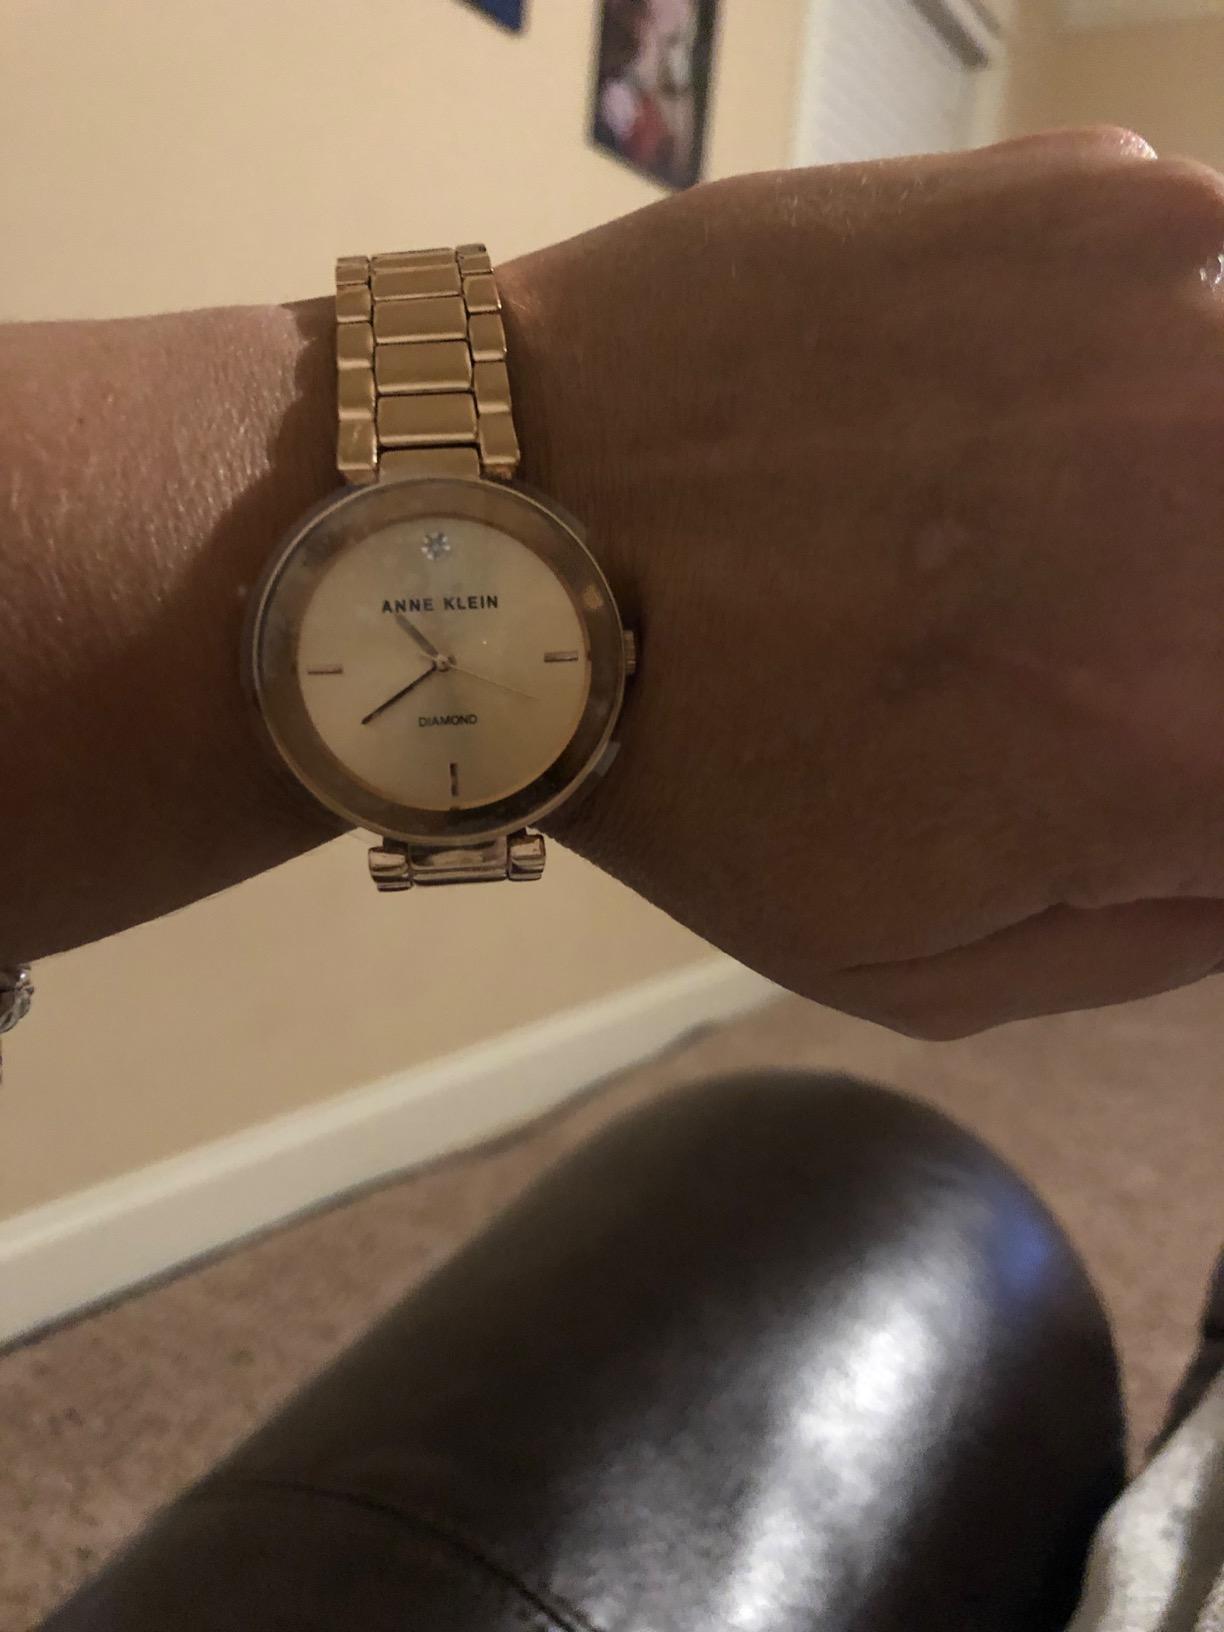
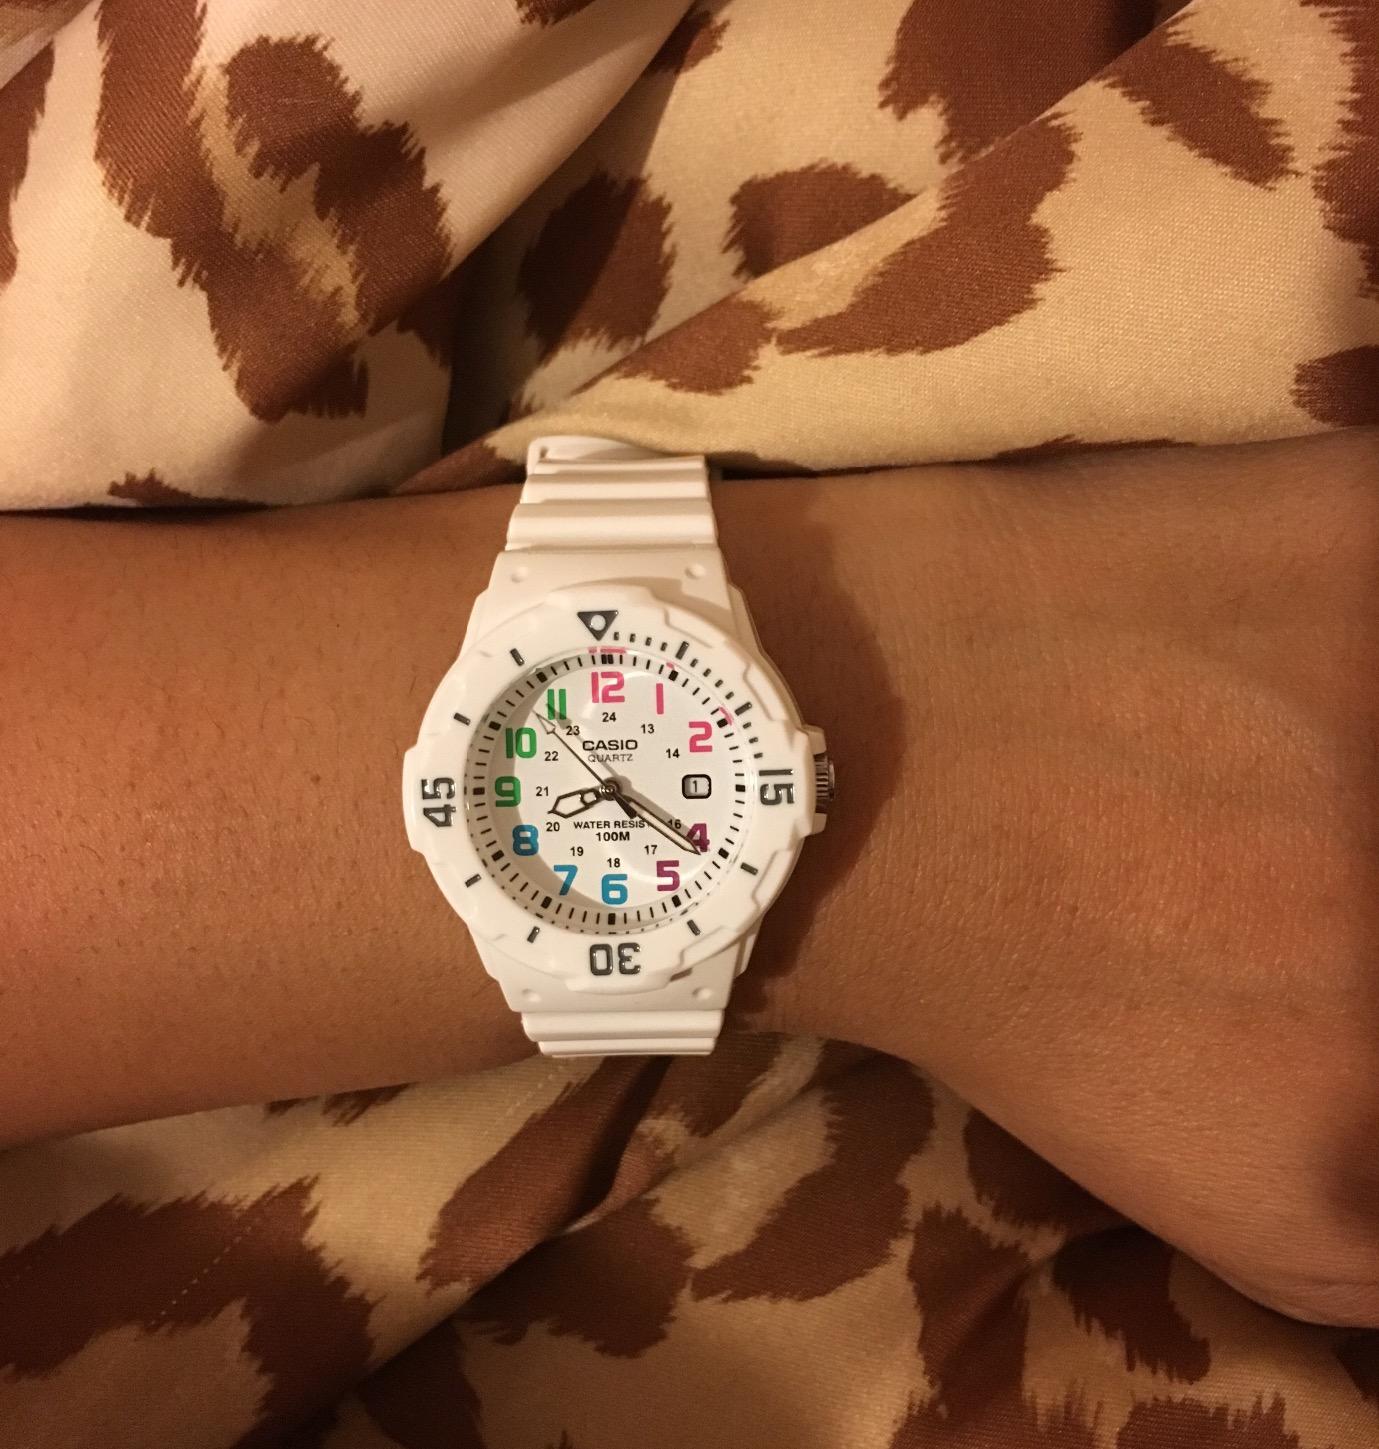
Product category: accessories_watch
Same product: no